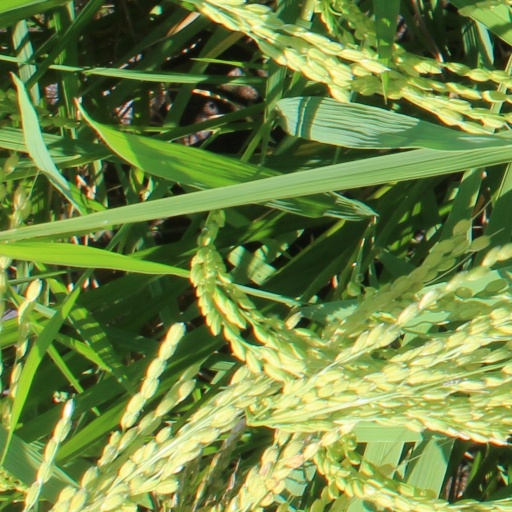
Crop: rice